Mary Seacole

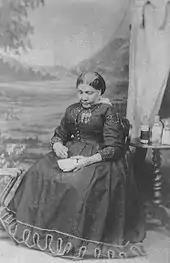
One of two known photographs of Seacole, taken for a carte de visite by Maull & Company in London (c. 1873)

Seacole joined the Catholic Church circa 1860, and returned to a Jamaica changed in her absence as it faced economic downturn. She became a prominent figure in the country. However, by 1867 she was again running short of money, and the Seacole fund was resurrected in London, with new patrons including the Prince of Wales, the Duke of Edinburgh, the Duke of Cambridge, and many other senior military officers. The fund burgeoned, and Seacole was able to buy land on Duke Street in Kingston, near New Blundell Hall, where she built a bungalow as her new home, plus a larger property to rent out.